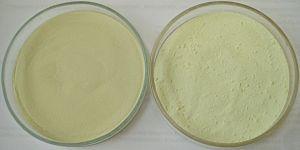
La phosphorescence est le phénomène observé lorsqu'une matière continue à émettre de la lumière après avoir été éclairée. Le terme signifie approximativement illuminer comme le phosphore. Le phosphore blanc donne en effet de la lumière dans le noir, mais dans cette matière ce sont des réactions d'oxydation qui en sont la cause. Phosphorescence et fluorescence sont deux formes différentes de luminescence.
Les aluminates de strontium sont des composés inorganiques faisant référence à différents systèmes SrO•Al₂O₃. Il s'agit essentiellement de SrAl₂O₄, l'aluminate de strontium stricto sensu, de Sr₄Al₂O₇, SrAl₄O₇, Sr₃Al₂O₆, SrAl₁₂O₁₉, Sr₄Al₁₄O₂₅. Ils peuvent être produits par chauffage à environ 700 à 900 °C d'un mélange d'oxyde de strontium et d'alumine. Les aluminates de strontium sont notamment utilisés dans des ciments hydraulique, des pigments photoluminescents ou thermoluminescents et dans des matrices pour lasers.